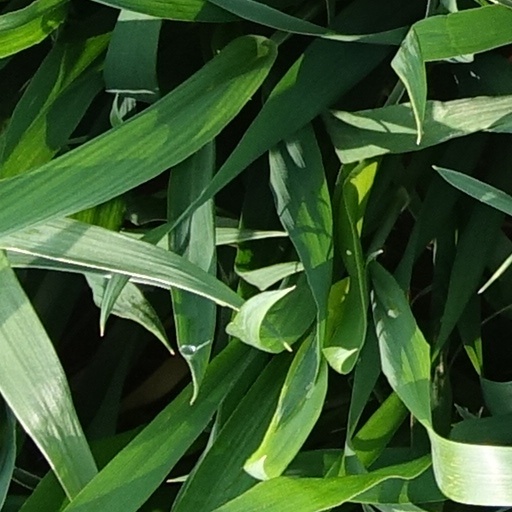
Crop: wheat